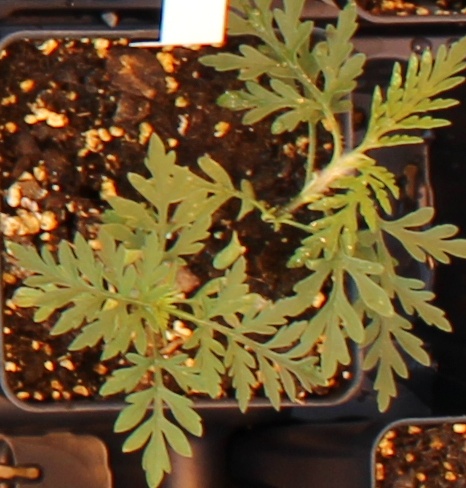
Label: Ragweed